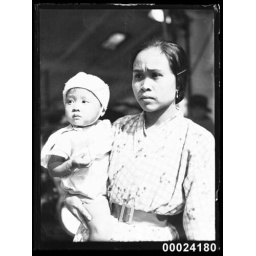
Unidentified woman in traditional dress holding a young child. Possibly from the Dutch ship VAN REES